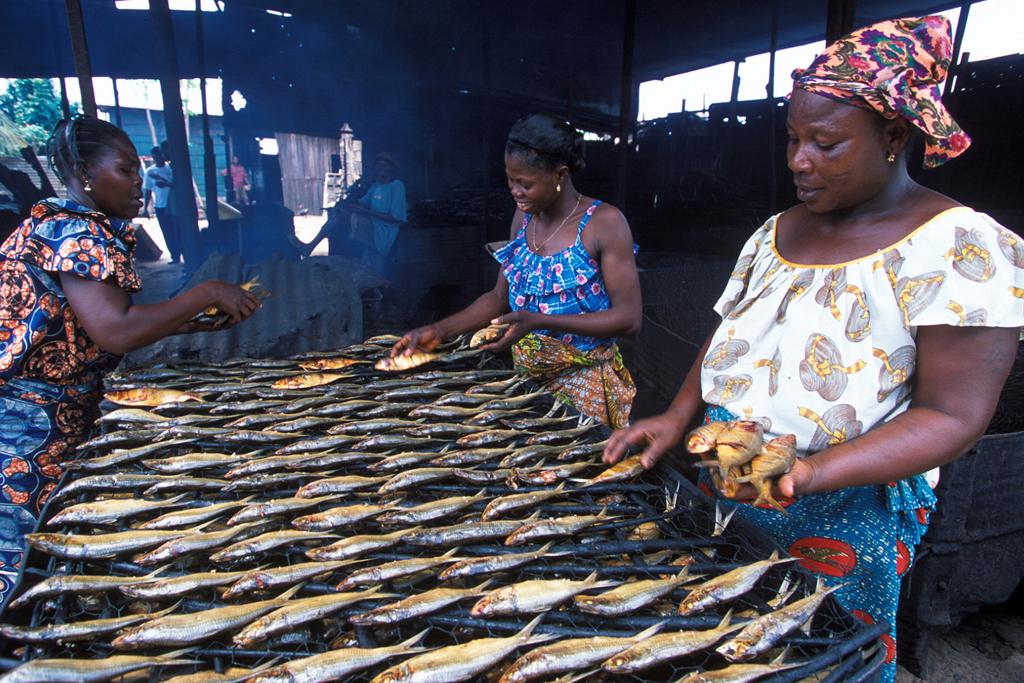
Hapa ni sehemu ama kituo kidogo kilichowekwa kando cha kutengenezea na kupamba samaki maana zinapotoka kuvuliwa bado hazipo tayari, kwa hivyo  wanazileta hapa kuzipamba na kuzipara ngozi na kuzitoa magamba yake ya juu na pia wanazichoma kwa kiasi fulani ambapo wanazitayarishia mauzo.